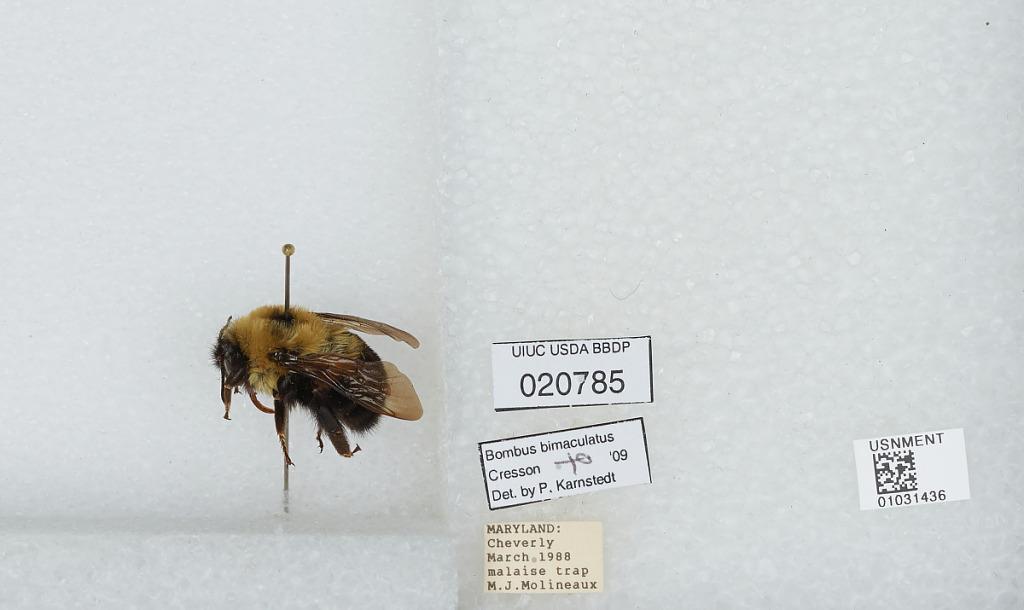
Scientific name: Bombus sp.
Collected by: M. Molineaux
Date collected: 1988-3-
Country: United States
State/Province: Maryland
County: Prince George's
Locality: Cheverly
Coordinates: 38.9244, -76.9136
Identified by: Karnstedt, P.